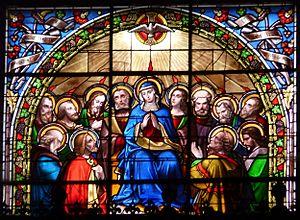
Représentation de la Pentecôte, œuvre de Joseph Villiet, vitrail de la tribune, église Saint-Nicolas, Nérac, Lot-et-Garonne, France.
L'église Saint-Nicolas est une église catholique située place Saint-Nicolas, à Nérac, dans le département français de Lot-et-Garonne en France.
Joseph Villiet est un maître verrier français, né à Ébreuil le 27 août 1823 et mort à Bordeaux le 9 juillet 1877.